1900–01 Michigan State Normal Normalites men's basketball team

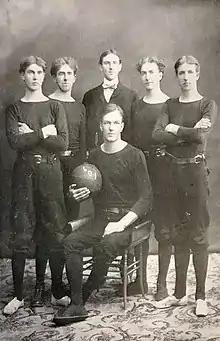
1901 Michigan State Normal College Men's Basketball

The Normal College News and the Detroit Free Press have the date of March 9, while the Media Guide has March 16.